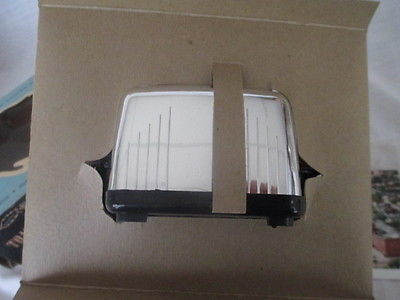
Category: toaster